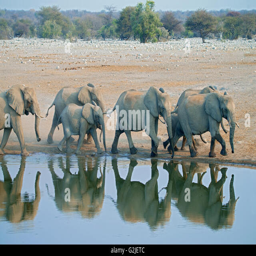
family coming to a waterhole to drink , southern